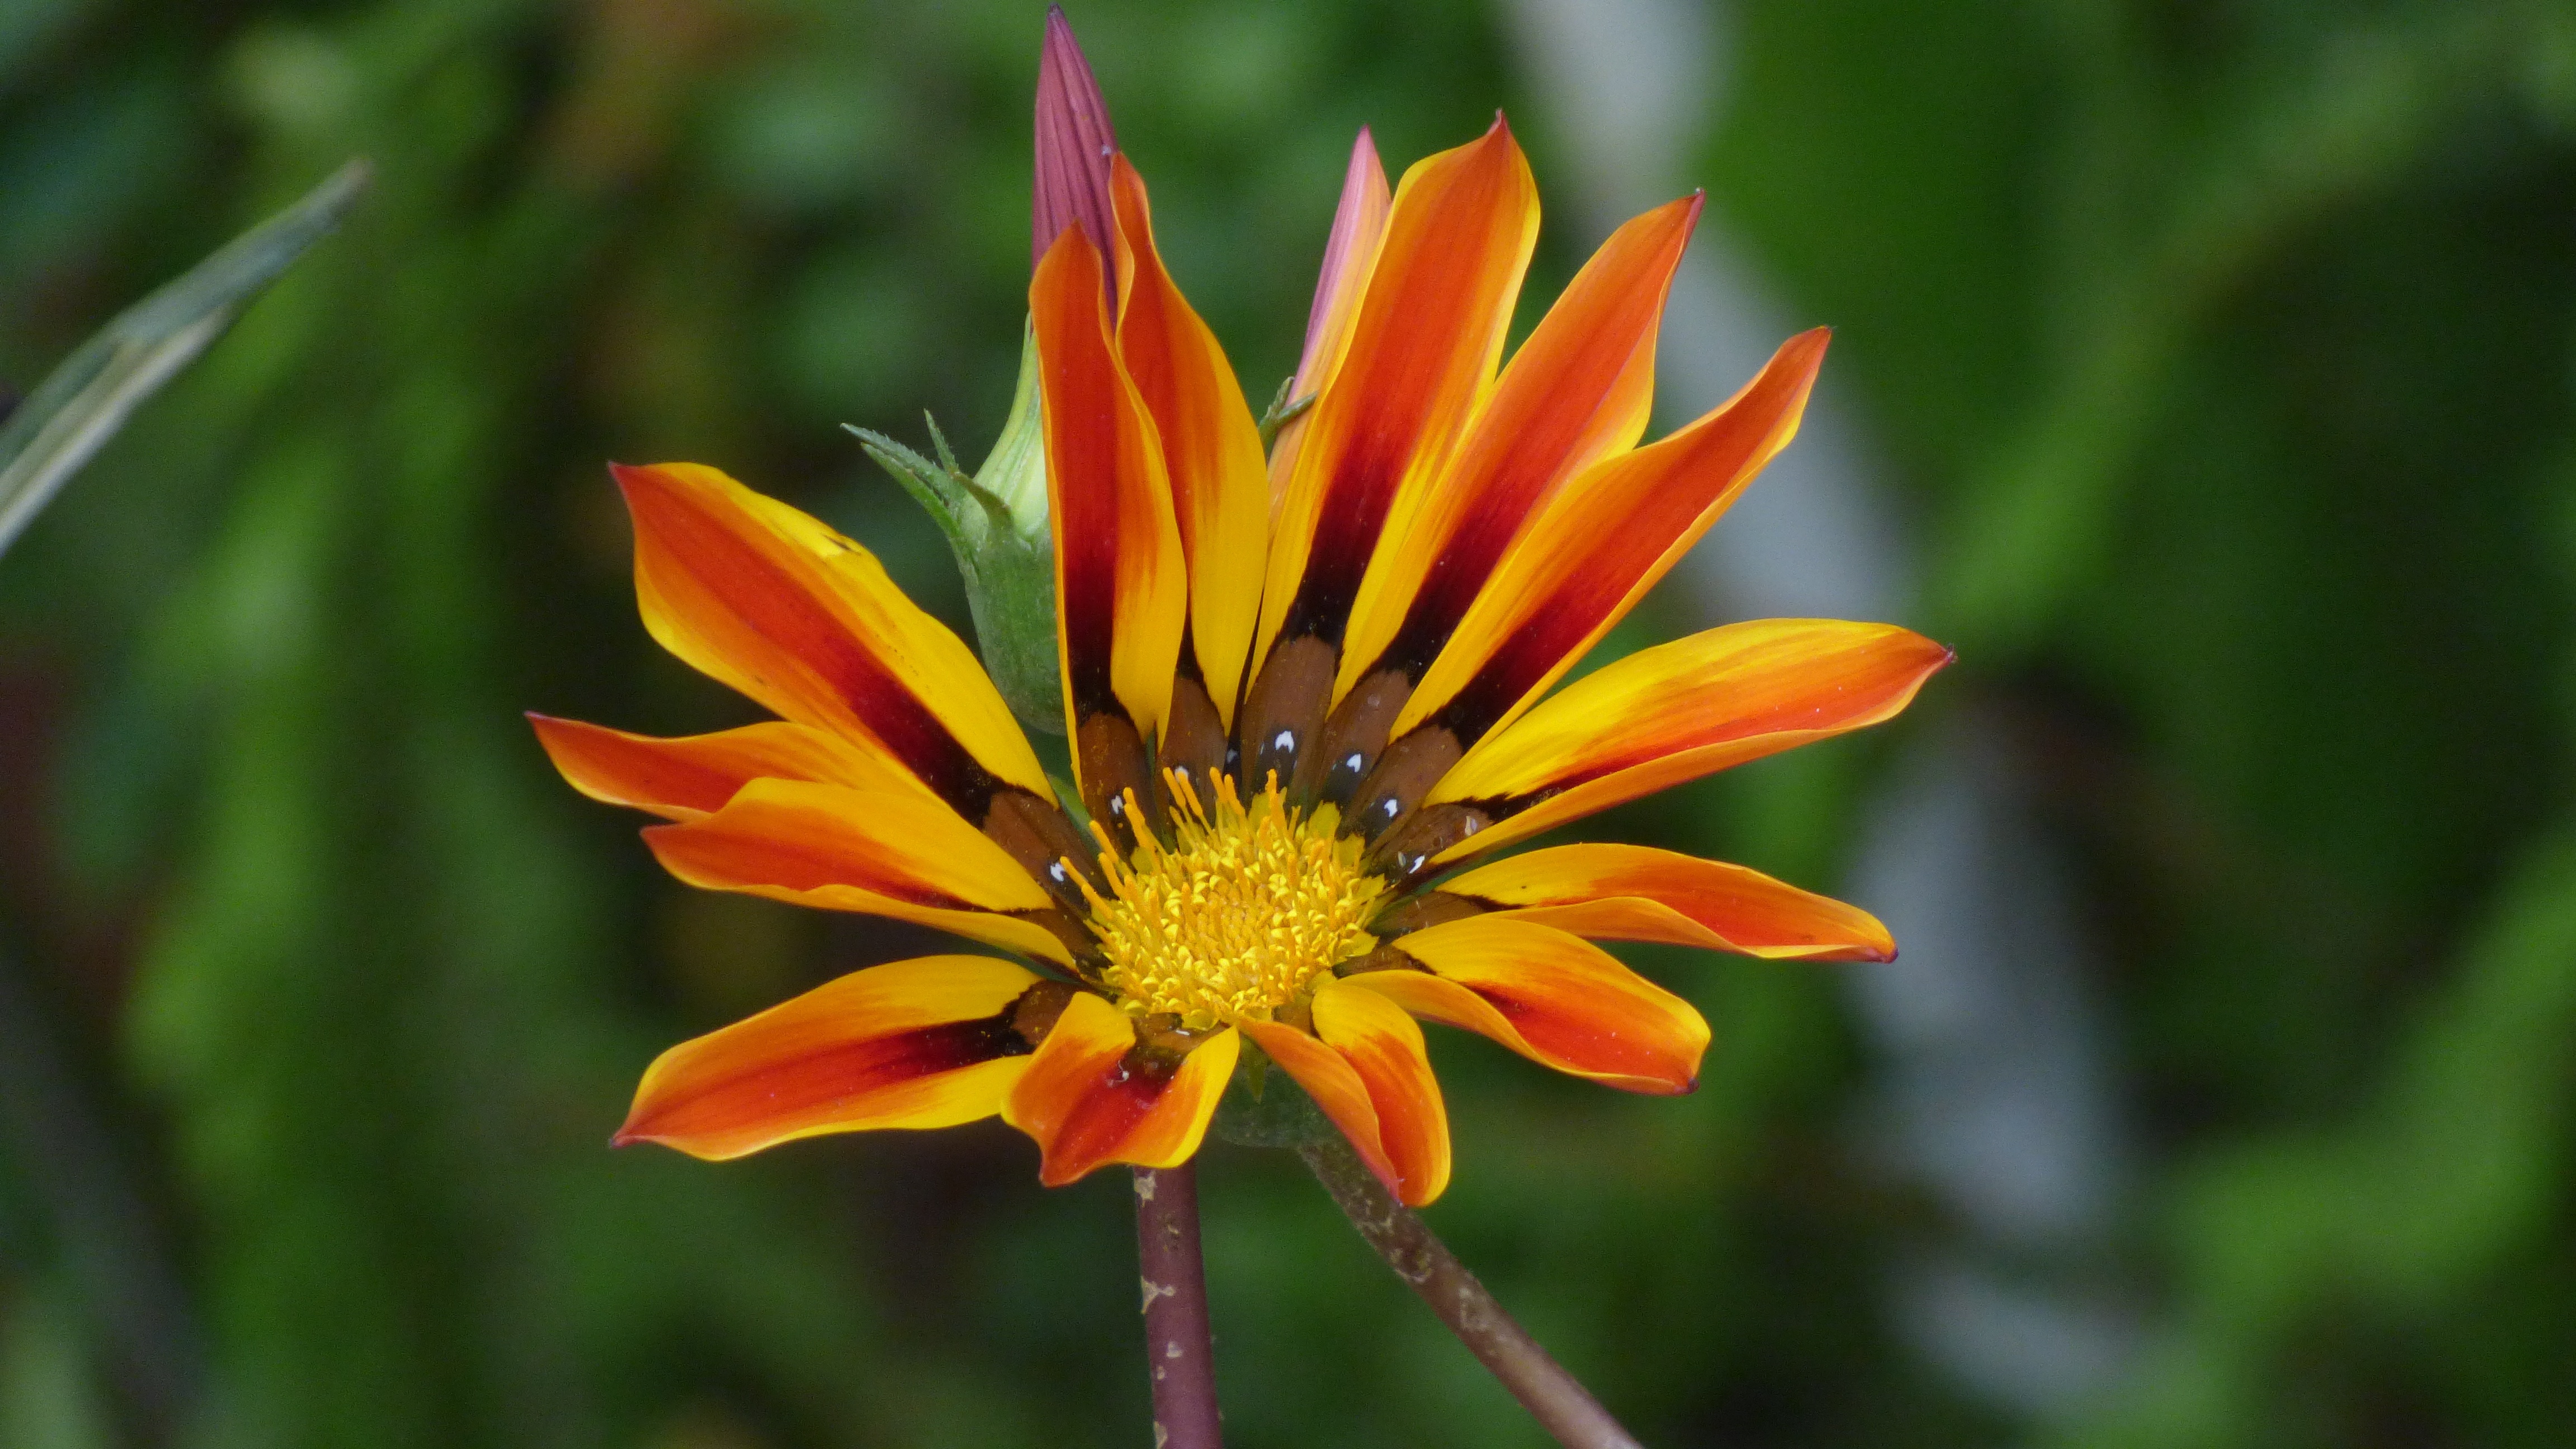
nature, plant, flower, petal, botany, yellow, flora, wildflower, close up, nectar, macro photography, flowering plant, plant stem, land plant